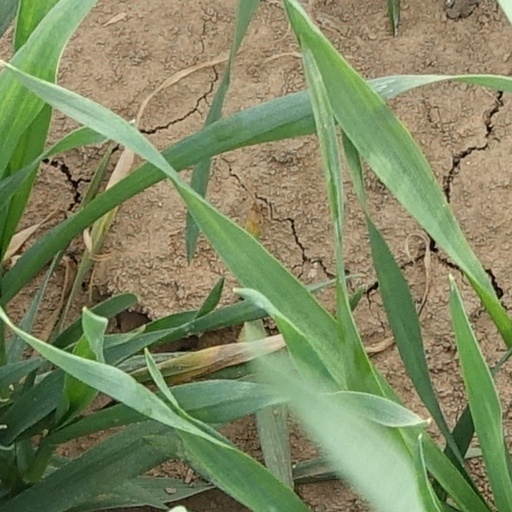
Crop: wheat